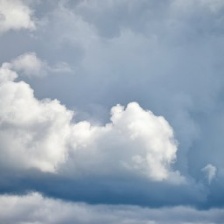
Cloud type: Cirrocumulus